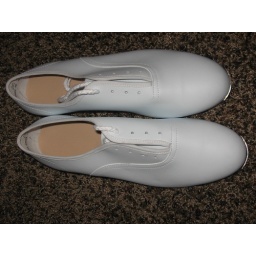
These shoes are brand new but have a slight blue tint in the white leather.